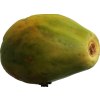
Label: papaya